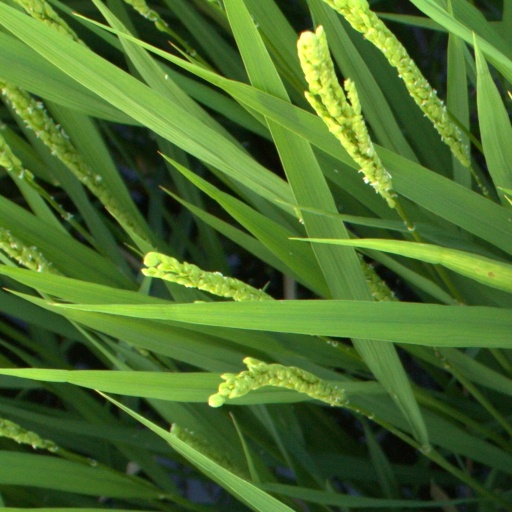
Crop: rice